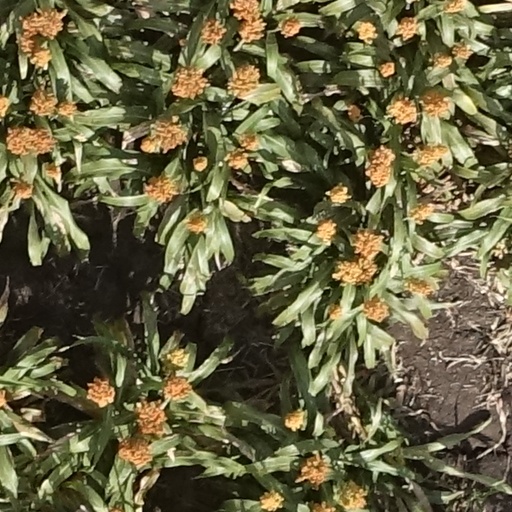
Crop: sorghum